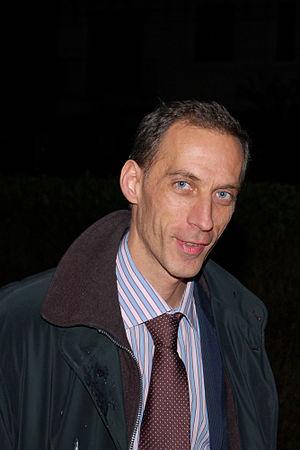
Le canton de Rodez-Nord est une ancienne division administrative française située dans le département de l'Aveyron et la région Midi-Pyrénées.